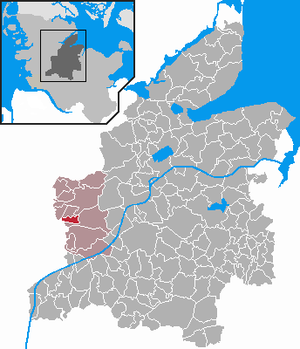
Bargstall
Kort
Bargstall eller Bargstal er en kommune og en by i det nordlige Tyskland, beliggende i Amt Hohner Harde i den vestlige del af Kreis Rendsborg-Egernførde. Kreis Rendsborg-Egernførde ligger i den centrale del af delstaten Slesvig-Holsten.